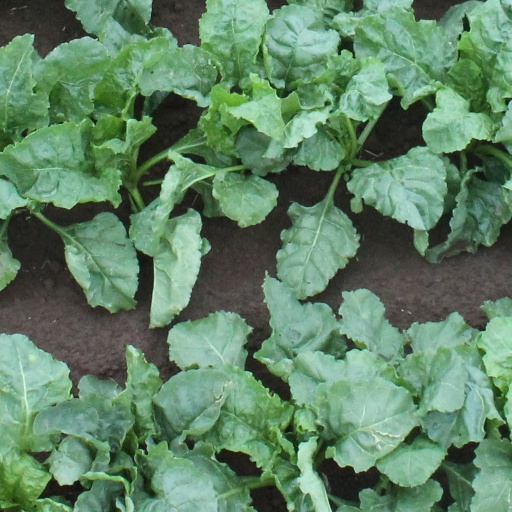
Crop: sugar beet